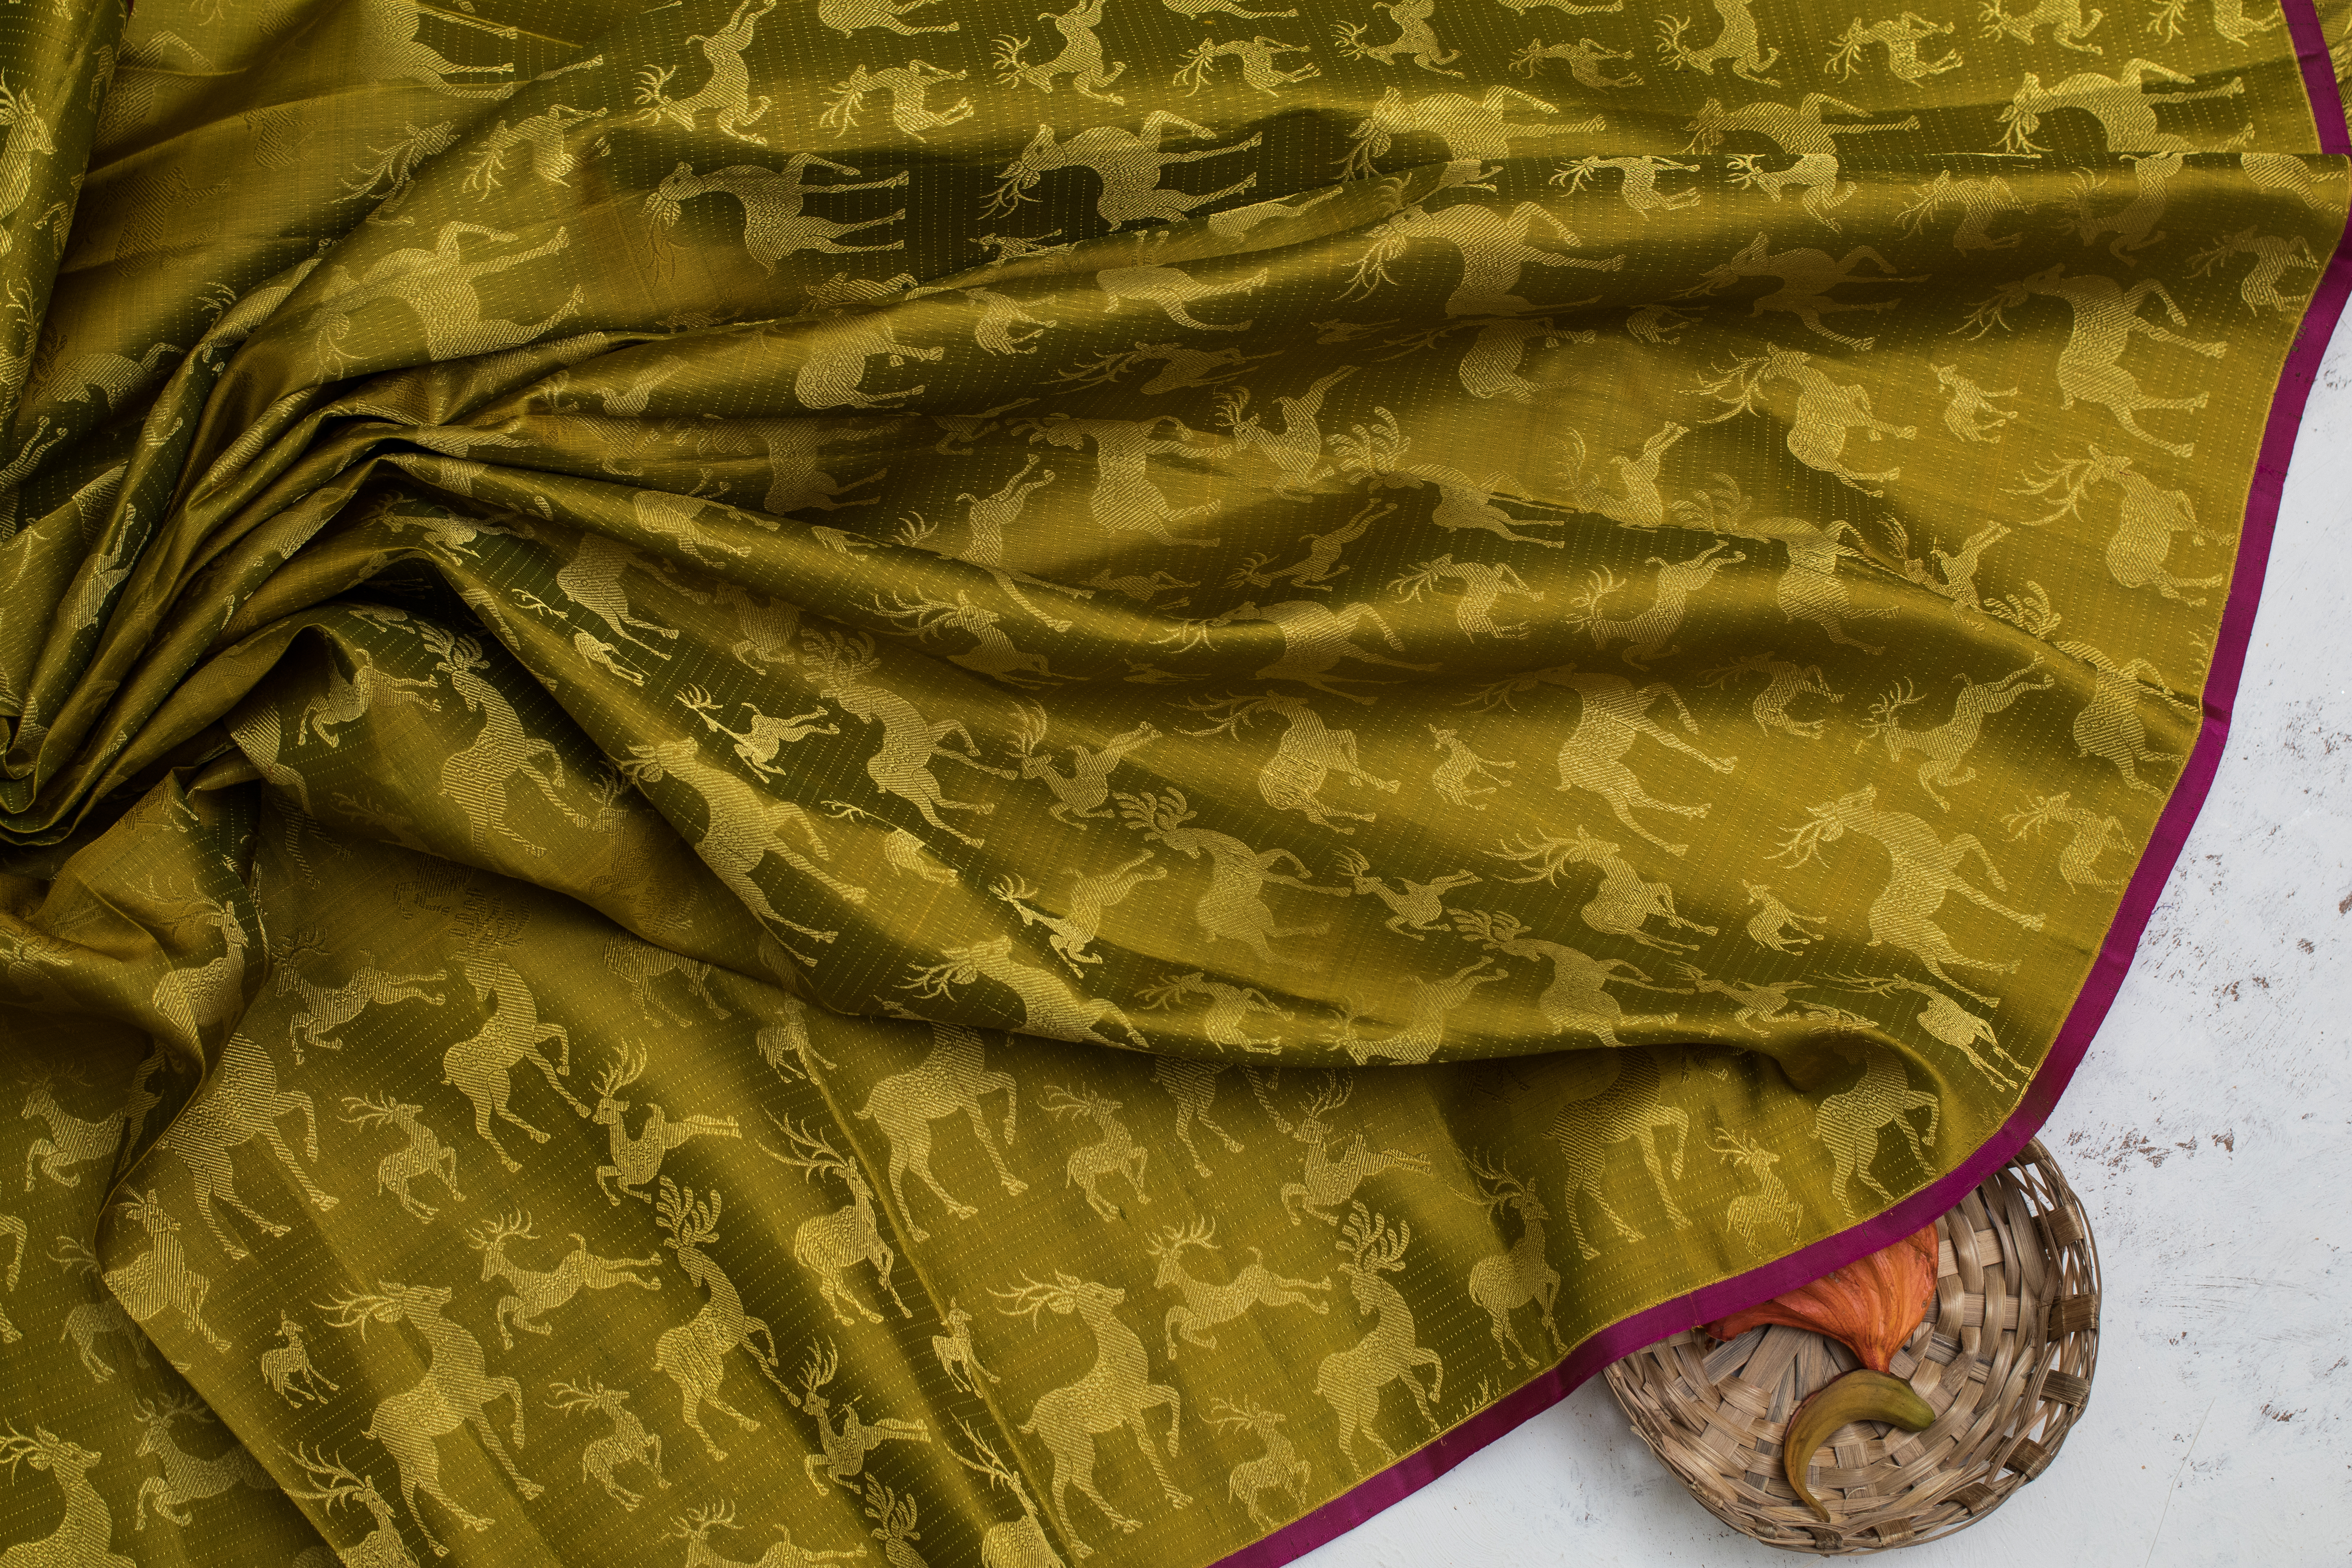
wear, fabrics, leaf, camouflage, textile, silk, pattern, military camouflage